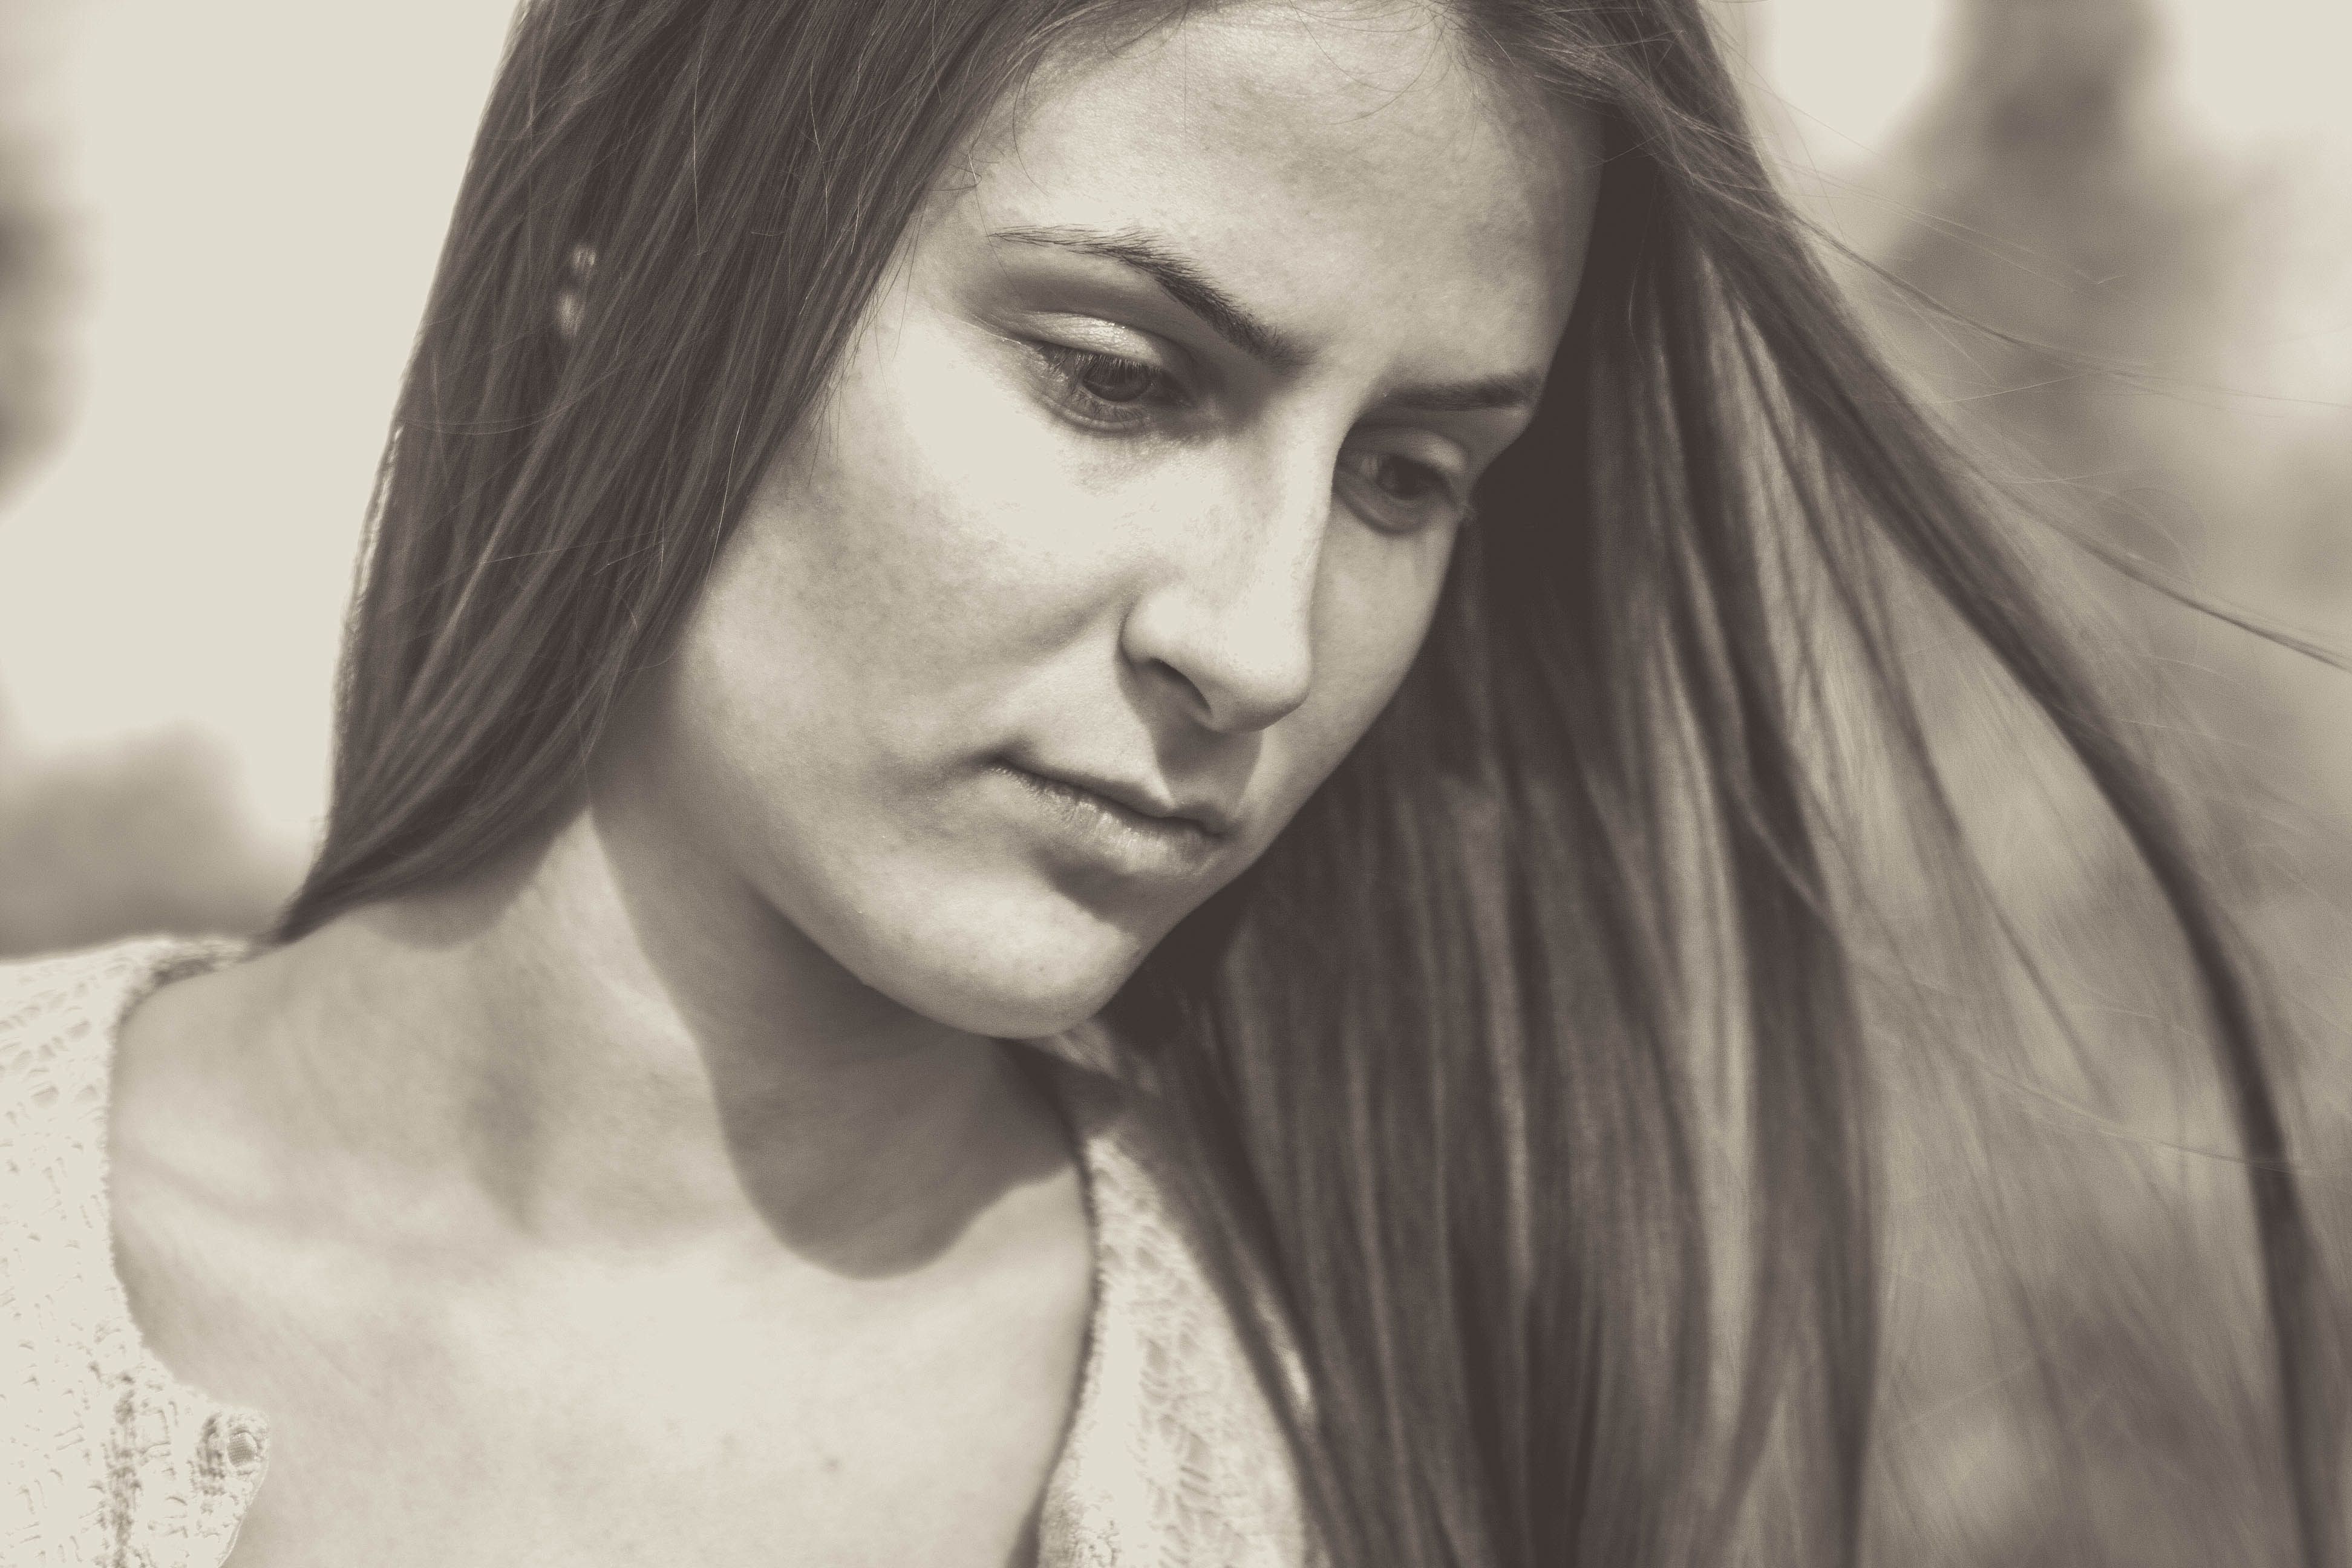
cold, black and white, girl, woman, hair, white, photography, portrait, model, monochrome, lady, hairstyle, long hair, face, sketch, drawing, eye, head, rip, beauty, photo shoot, brown hair, monochrome photography, portrait photography, art model, supermodel